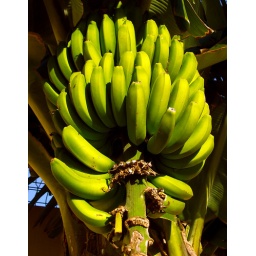
Raw and green bananas in Funchal, Madeira